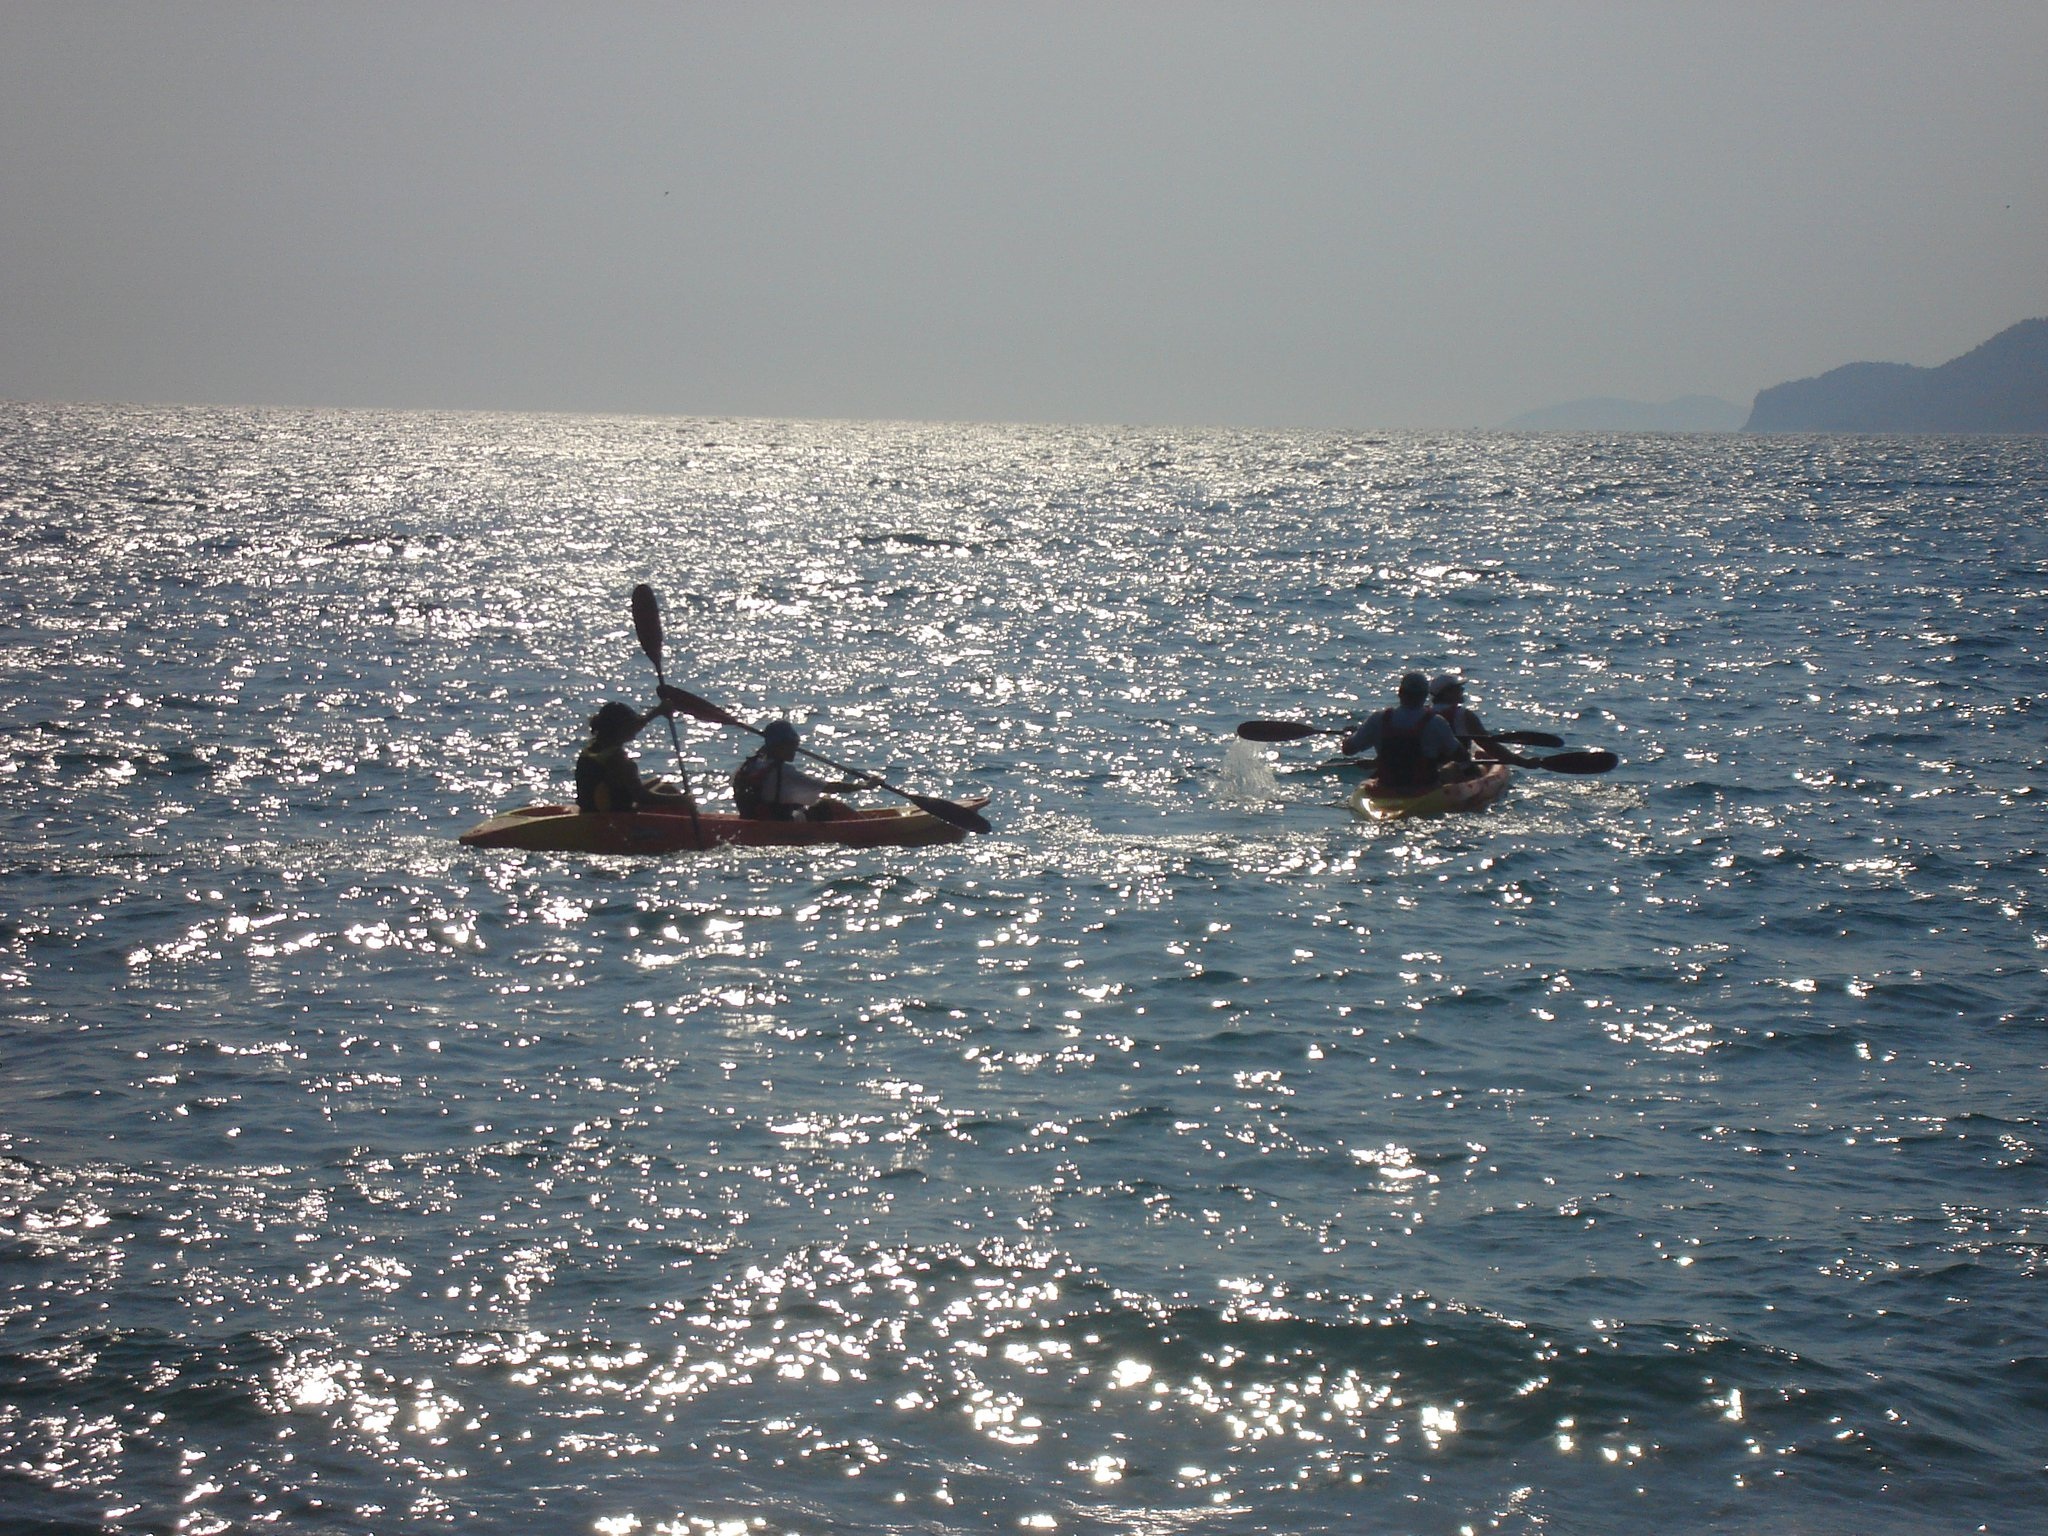
sea, coast, ocean, wave, vehicle, bay, boating, marine, marine mammal, kutay, s zeri